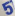
Number: 5